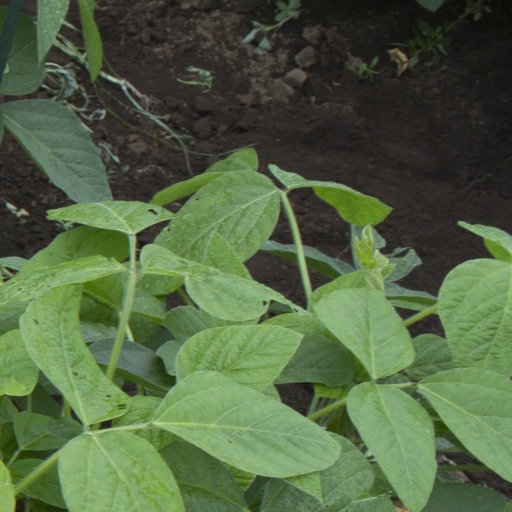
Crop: soybean